Stave church

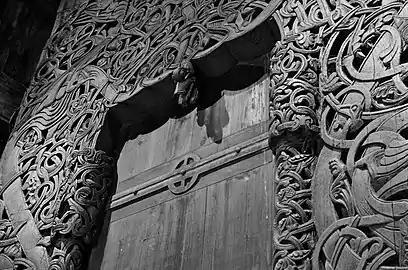
Main portal in Hedal stave church

While church fires of wooden churches in Norway are relatively common, due to wood's flammable nature, from 1992 to 1995, the number rose dramatically. Between 1992 and 1996, there were at least 50 attacks on Christian churches in Norway, some of which were Stave churches. Members of the Norwegian black metal scene are thought to be largely responsible; in every arson case that was solved, those responsible were black metal fans.